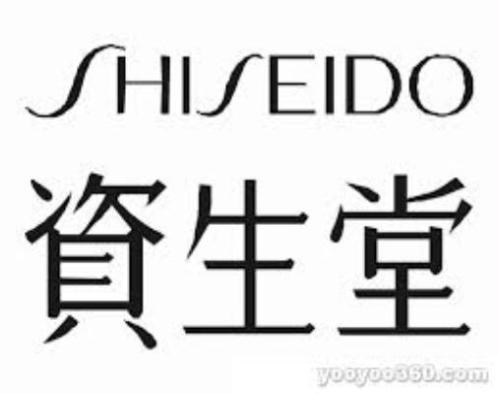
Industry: Necessities